Thorlabs

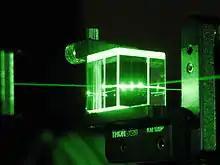
A Thorlabs brand beam splitter

In March 2009, Thorlabs acquired optoelectronic components manufacturer Covega from Gemfire. Based in Jessup, Maryland, Covega was renamed Thorlabs Quantum Electronics (TQE) and its 40,000 sq. ft. space was expanded to 60,000 sq. ft. by 2014. For the year, revenue reached $125 million and Thorlabs employed about 650 people at year's end.